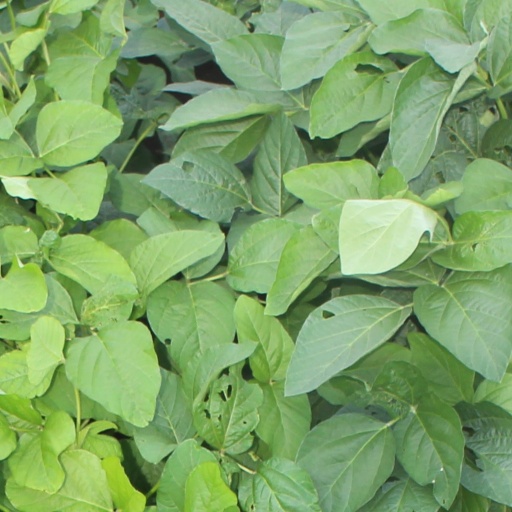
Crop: soybean